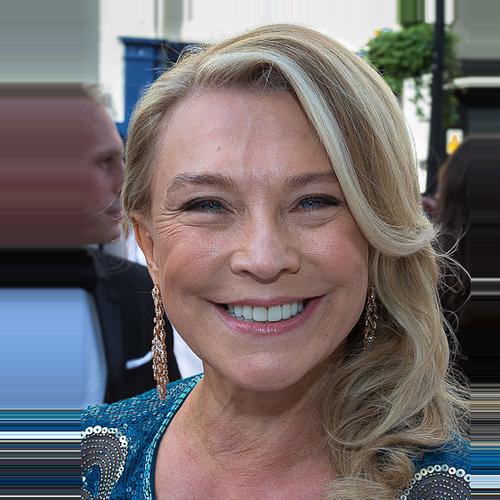
Age: 57